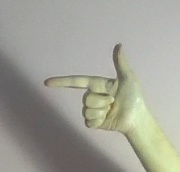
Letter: yaa